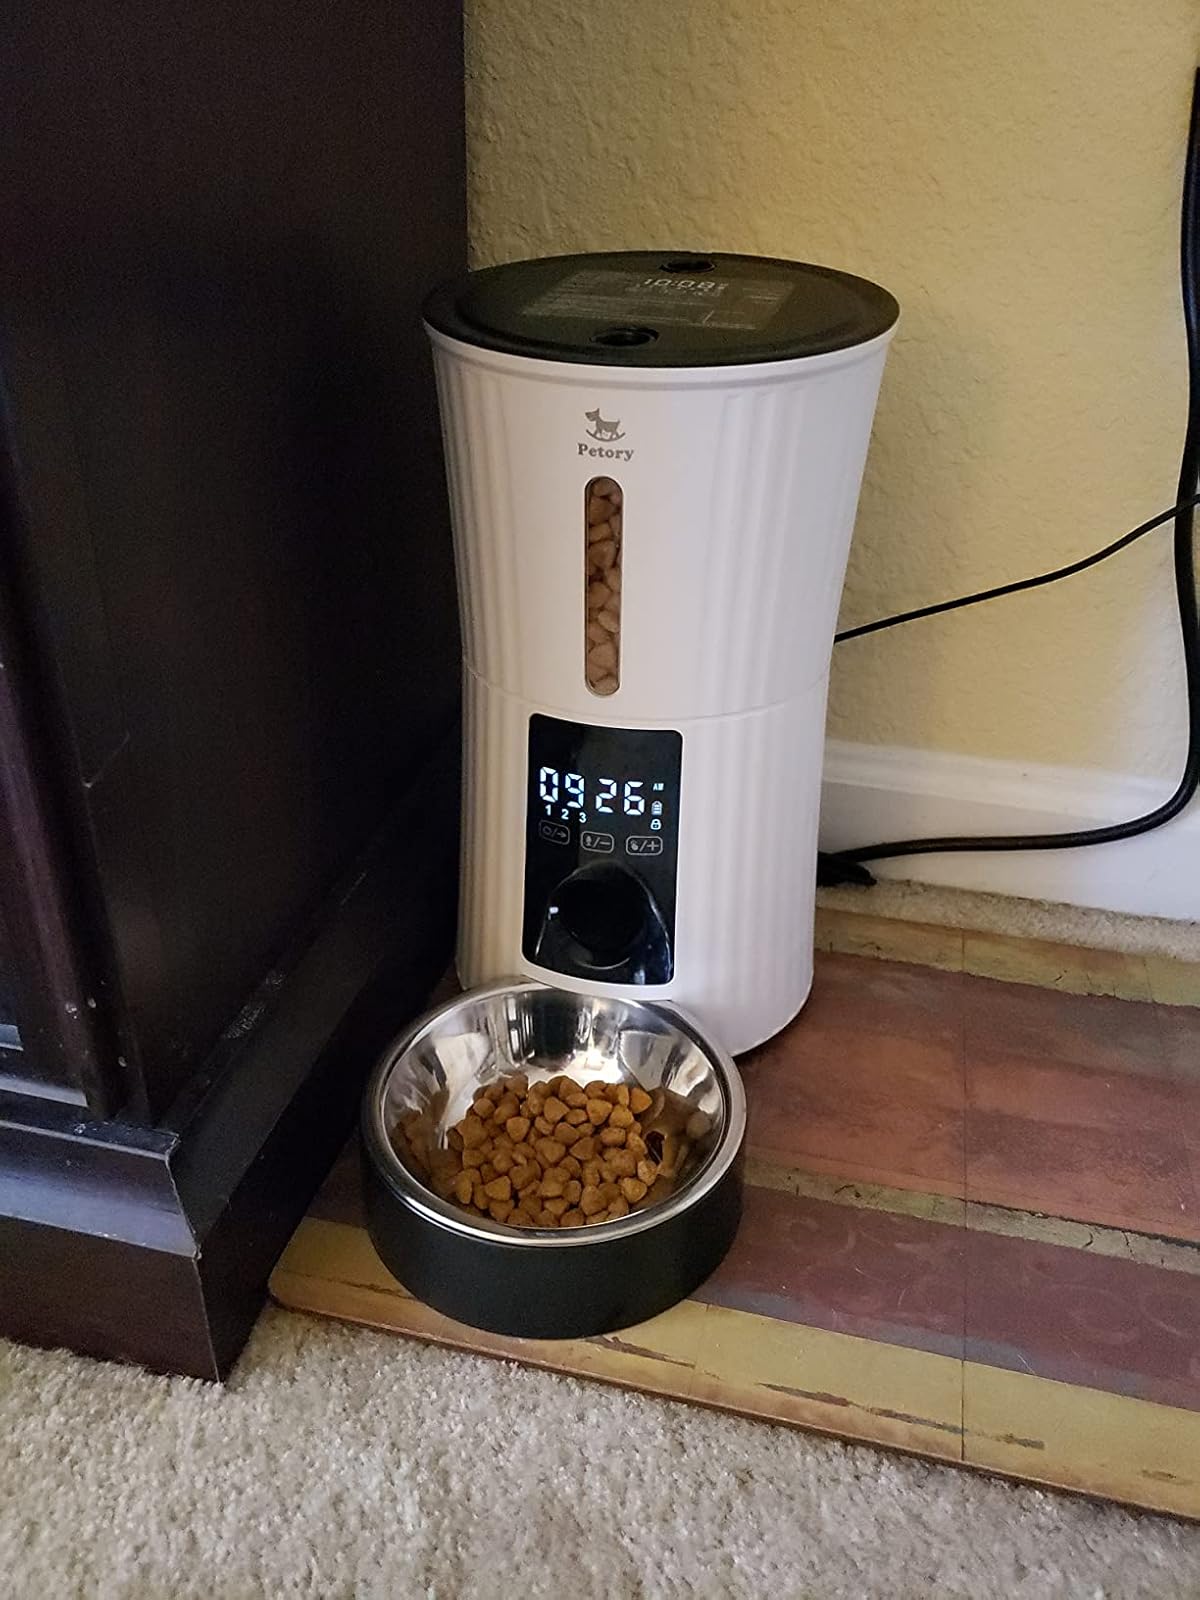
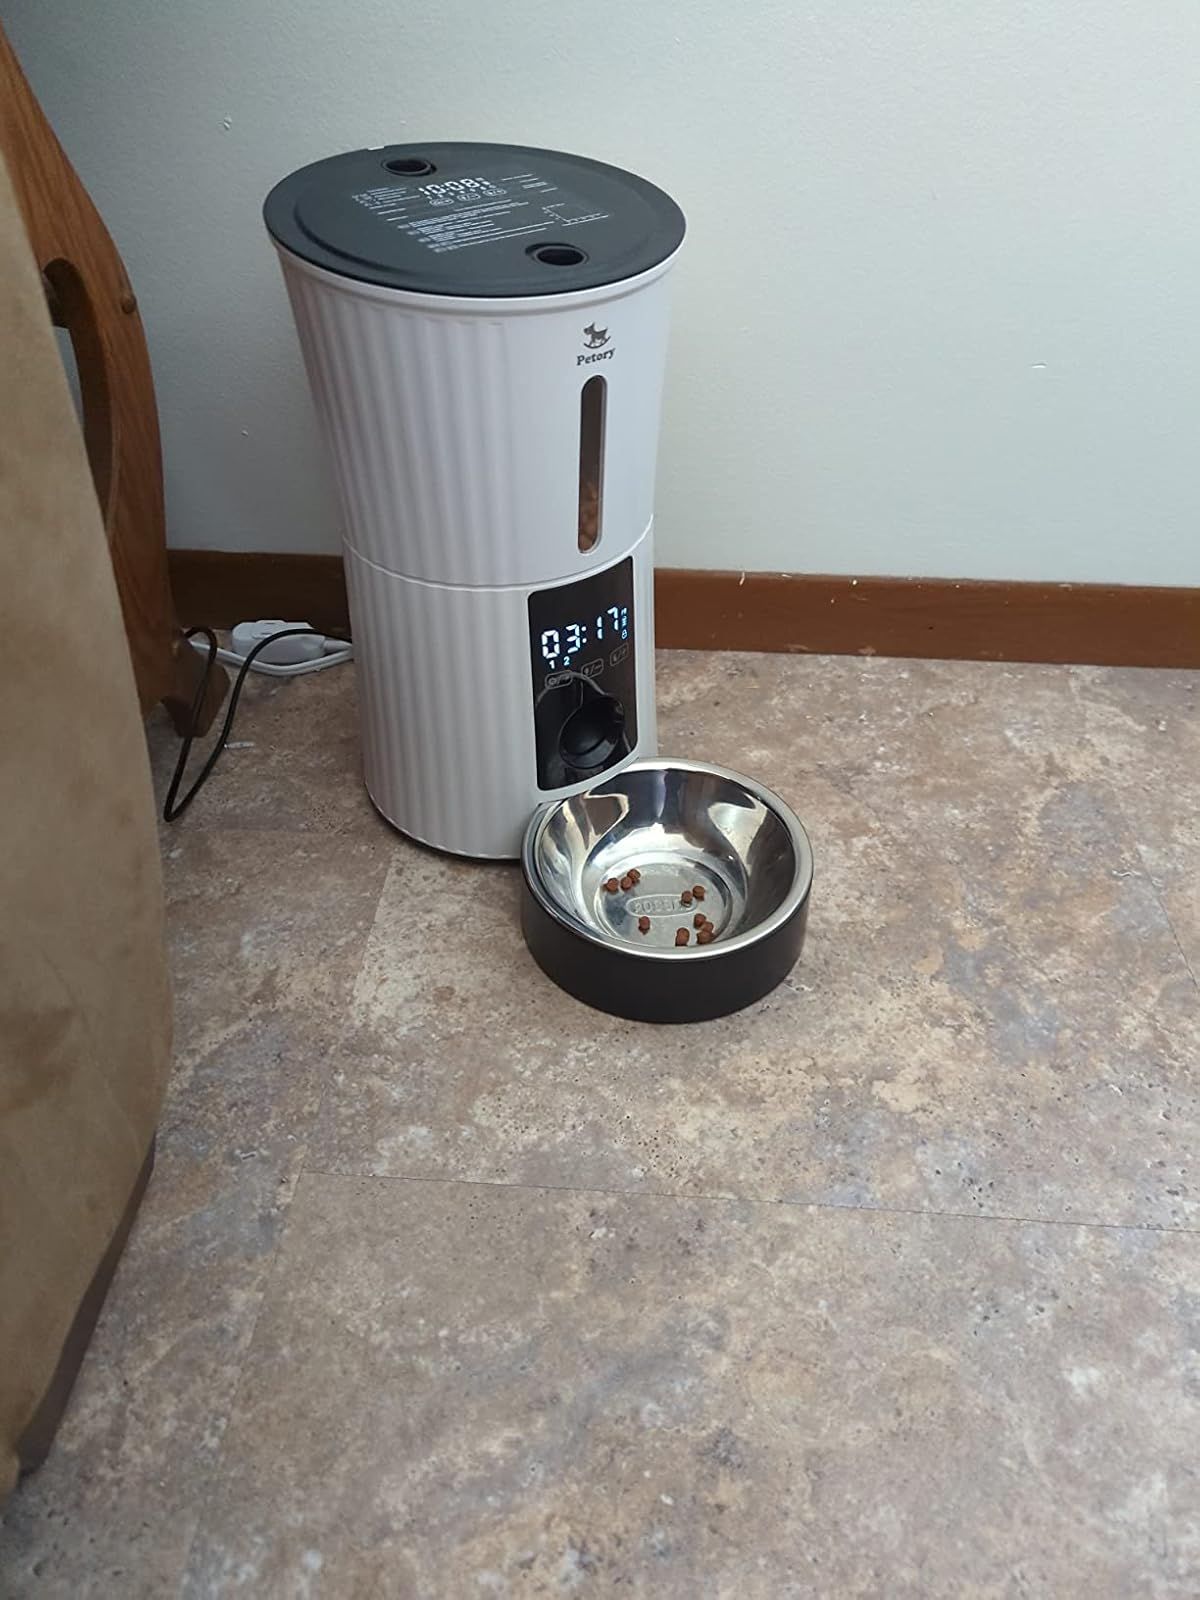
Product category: items_feeder
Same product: yes